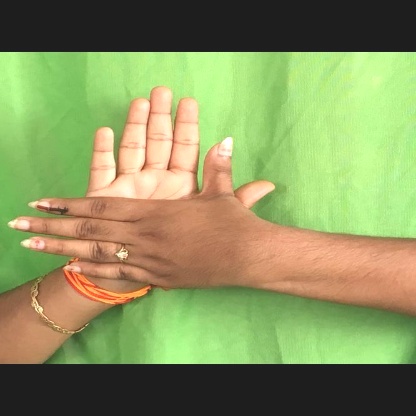
Mudra: Chakra